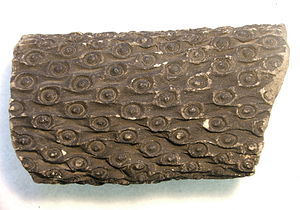
Planternes evolution / Udvikling af rødder
Planternes evolution har bevæget sig gennem stadigt højere niveau'er af kompleksitet fra de tidligste alger via mosser, ulvefodsplanter, bregner og nøgenfrøede til de højtudviklede dækfrøede planter af i dag. Mens de primitive planter forsat trives, især i de miljøer, hvor de udviklede sig, har hvert nyt organisationsnveau i de fleste tilfælde været mere "succesrigt" end de foregående. Desuden antyder de fleste analyser af plantearternes kladistiske forhold, at hvert af de "mere komplekse" niveau'er opstod i den mest komplekse gruppe blandt forgængerne.